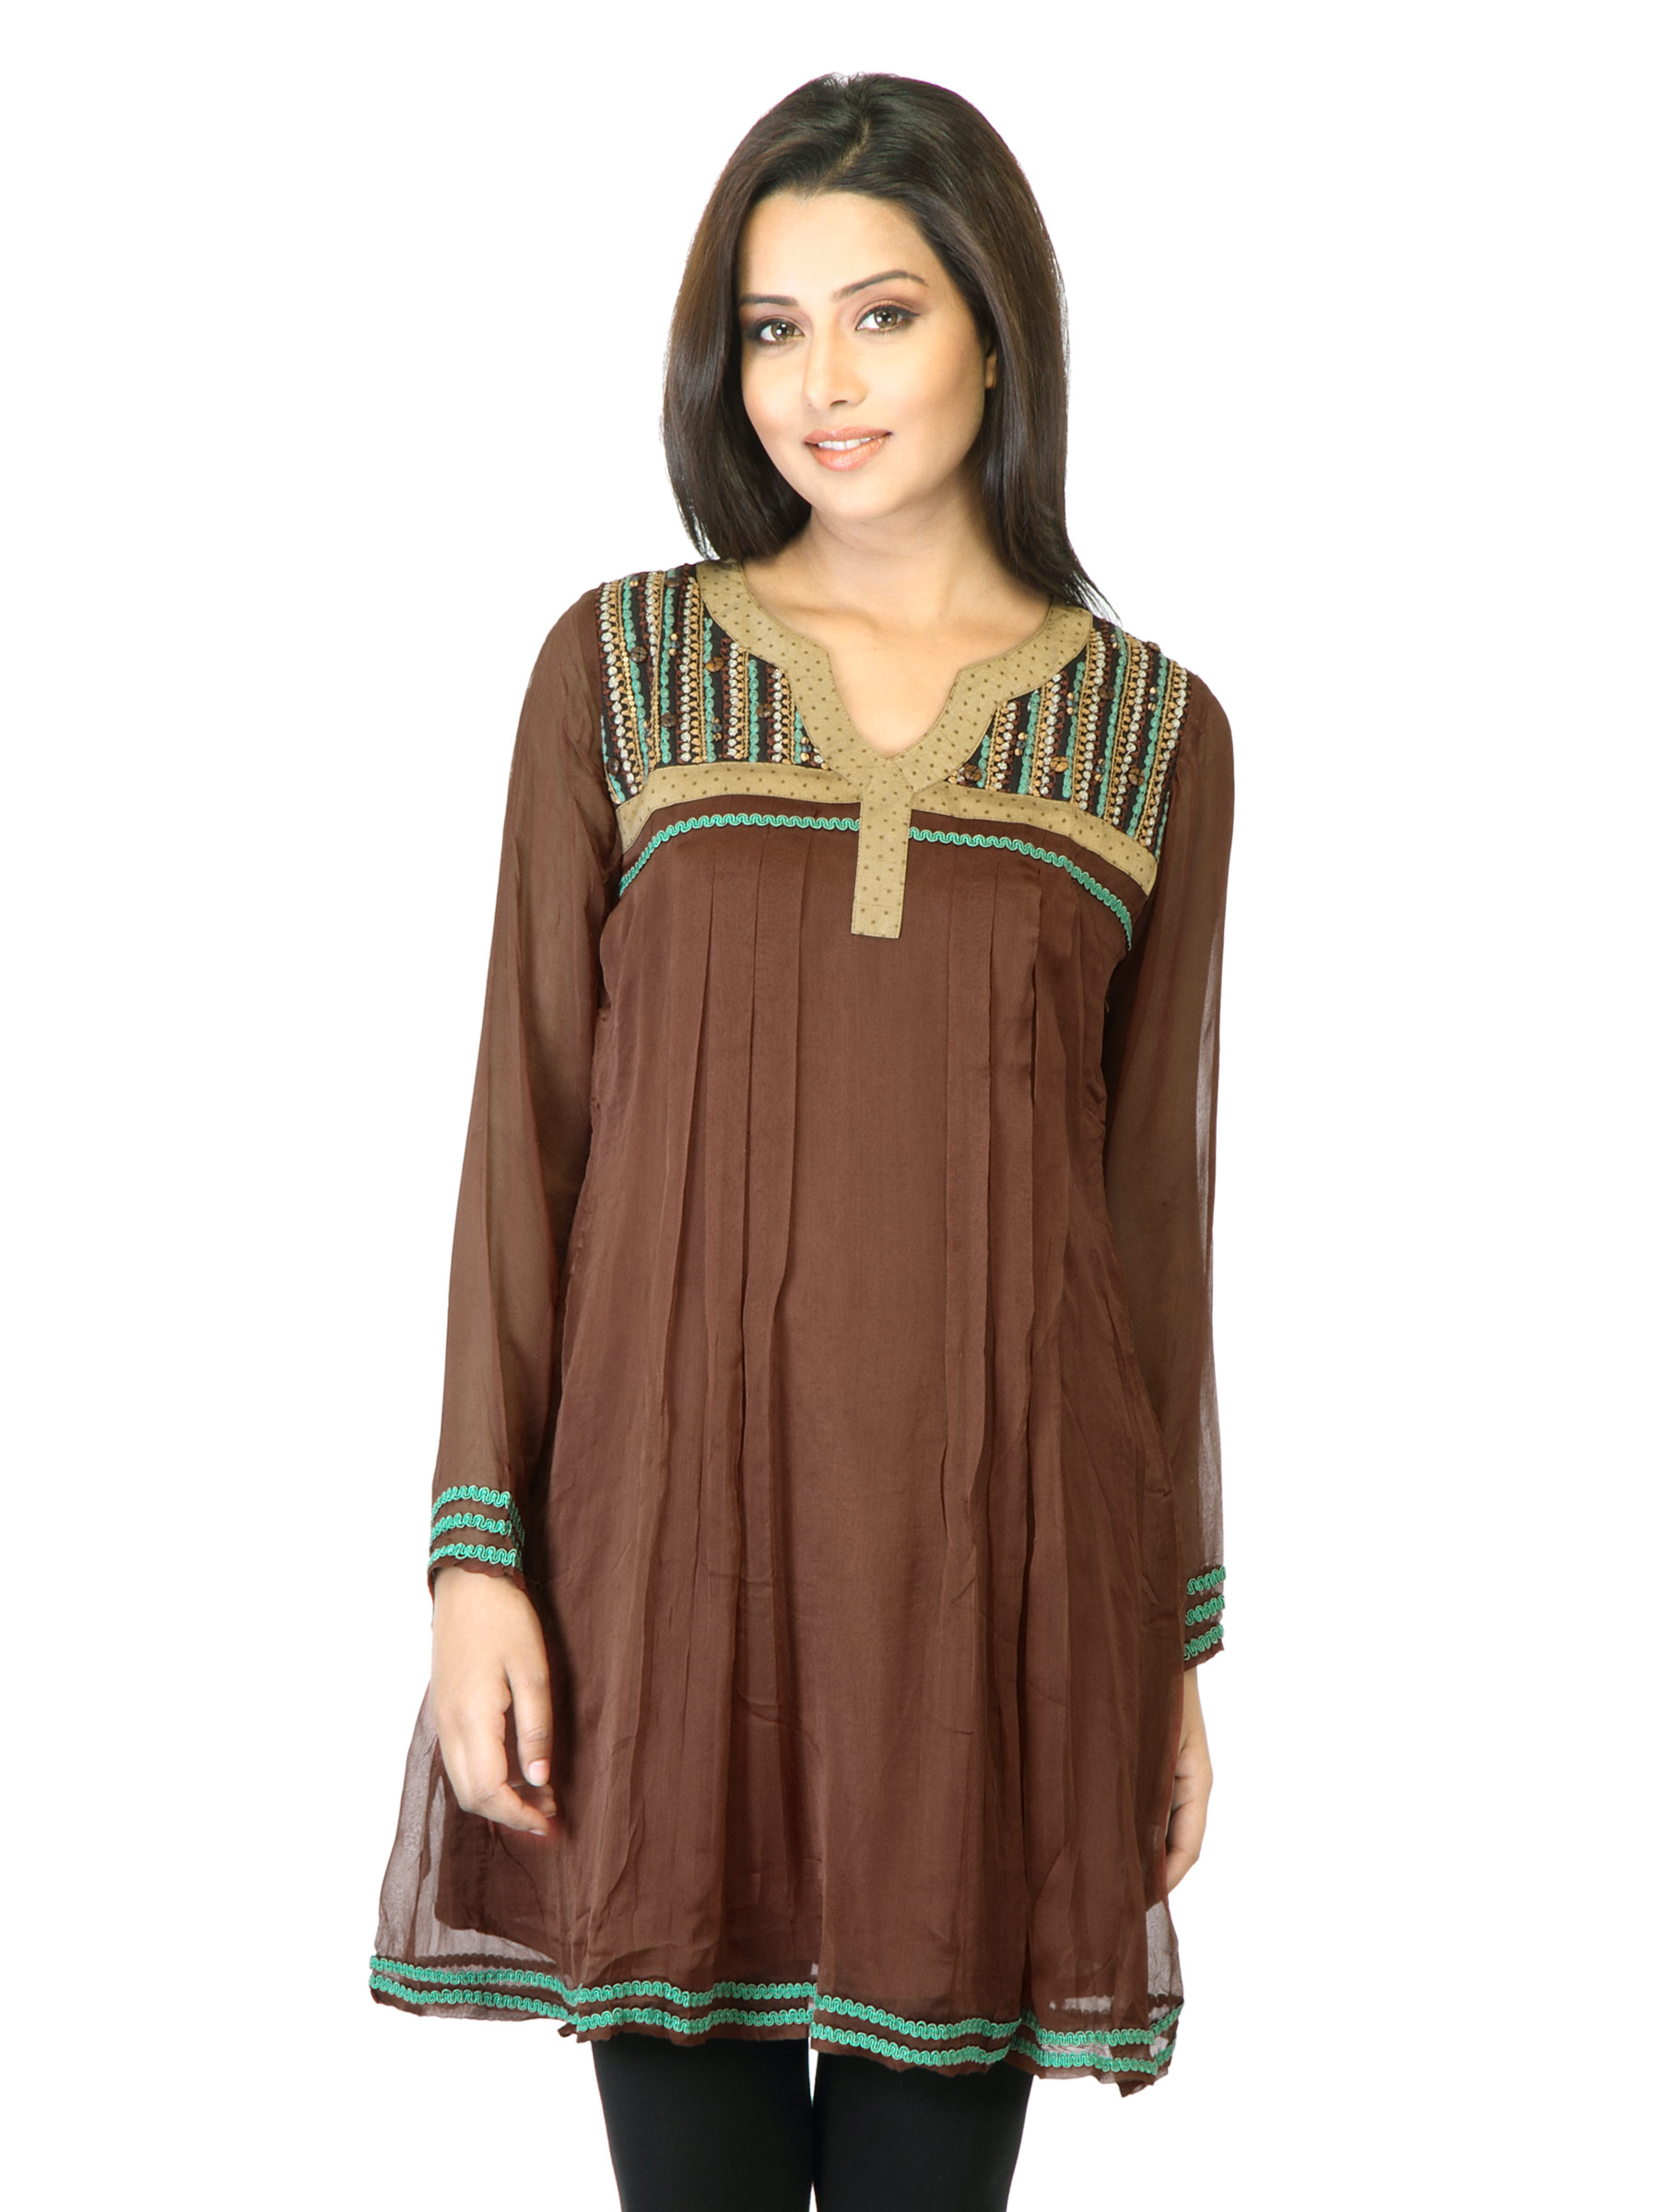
La-Emotio Women Brown Kurta
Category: Apparel / Topwear / Kurtas
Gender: Women
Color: Brown
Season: Fall 2011
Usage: Ethnic